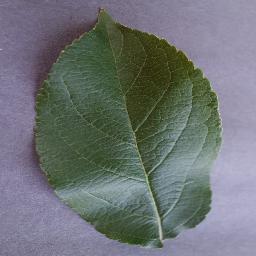
Label: Apple___healthy